Corbilo

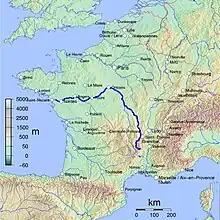
The course of the Loire river, upon which Corbilo was situated.

Corbilo was a trading city on the Loire river described by Polybius and Pytheas. Neither original sources have survived, but Pytheas is quoted by Polybius, who is in turn quoted by Strabo.